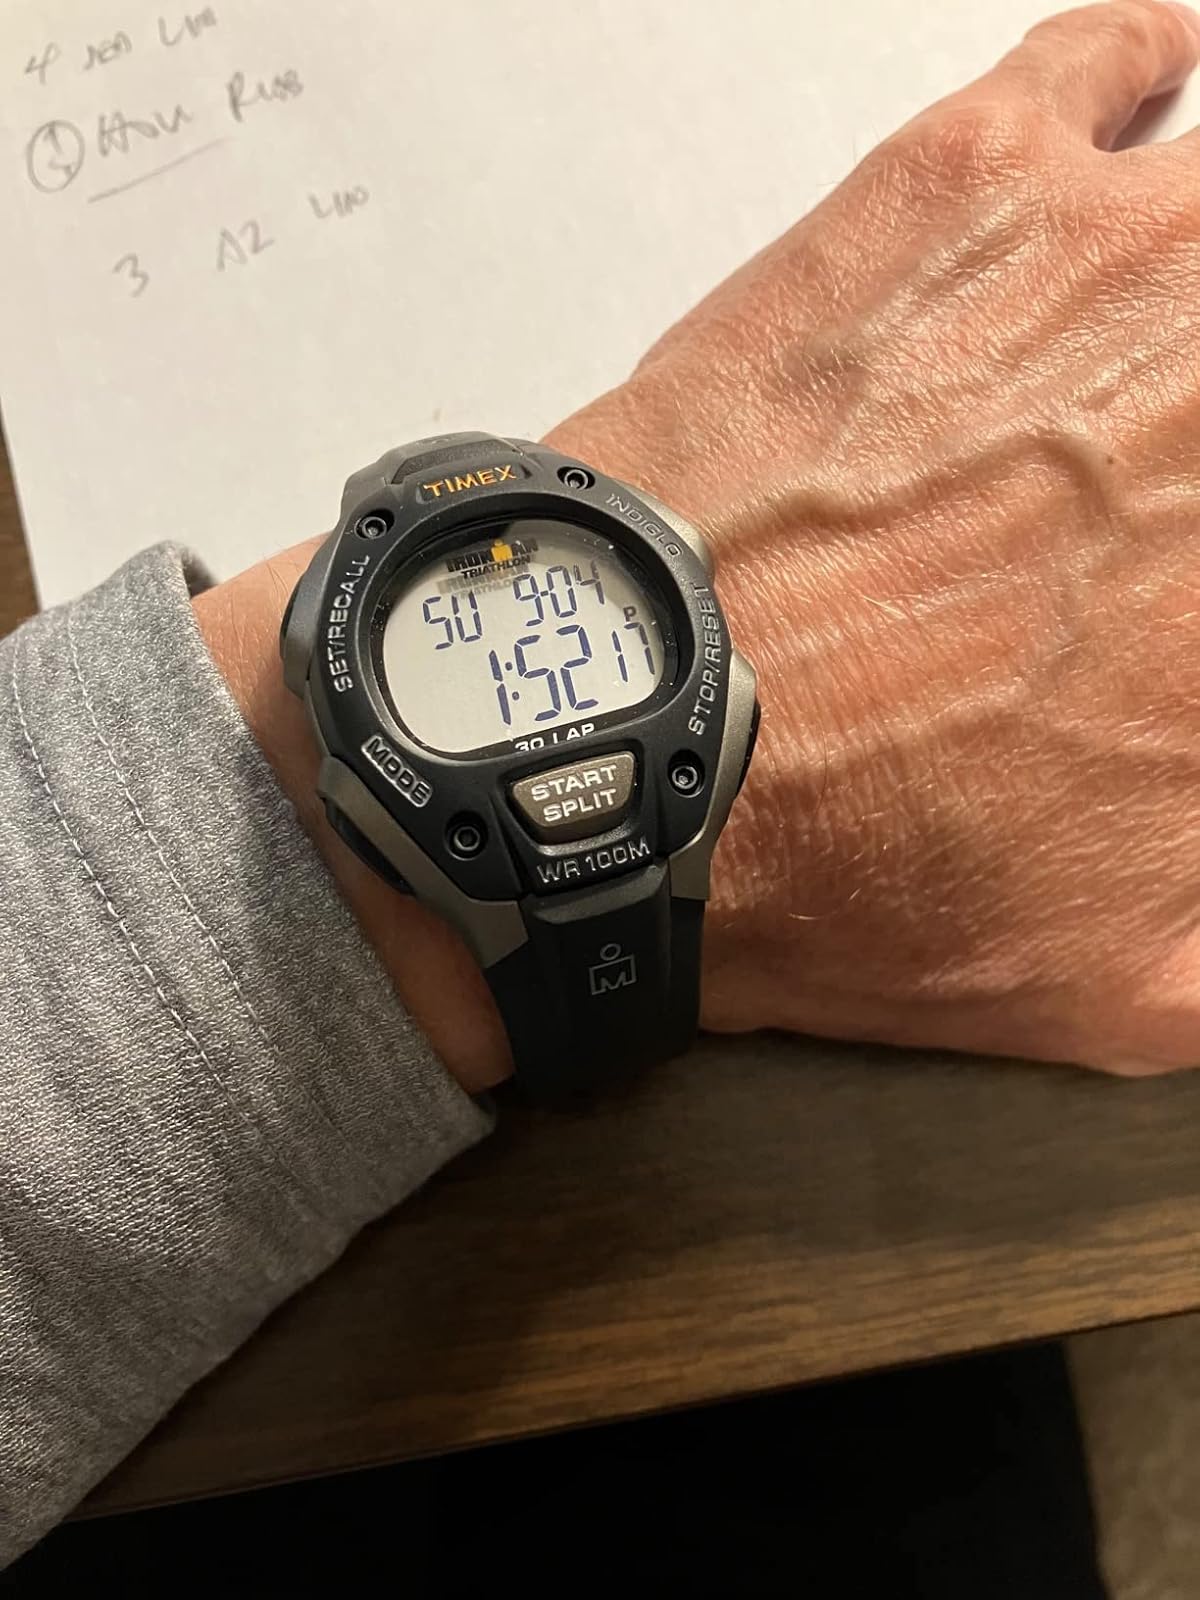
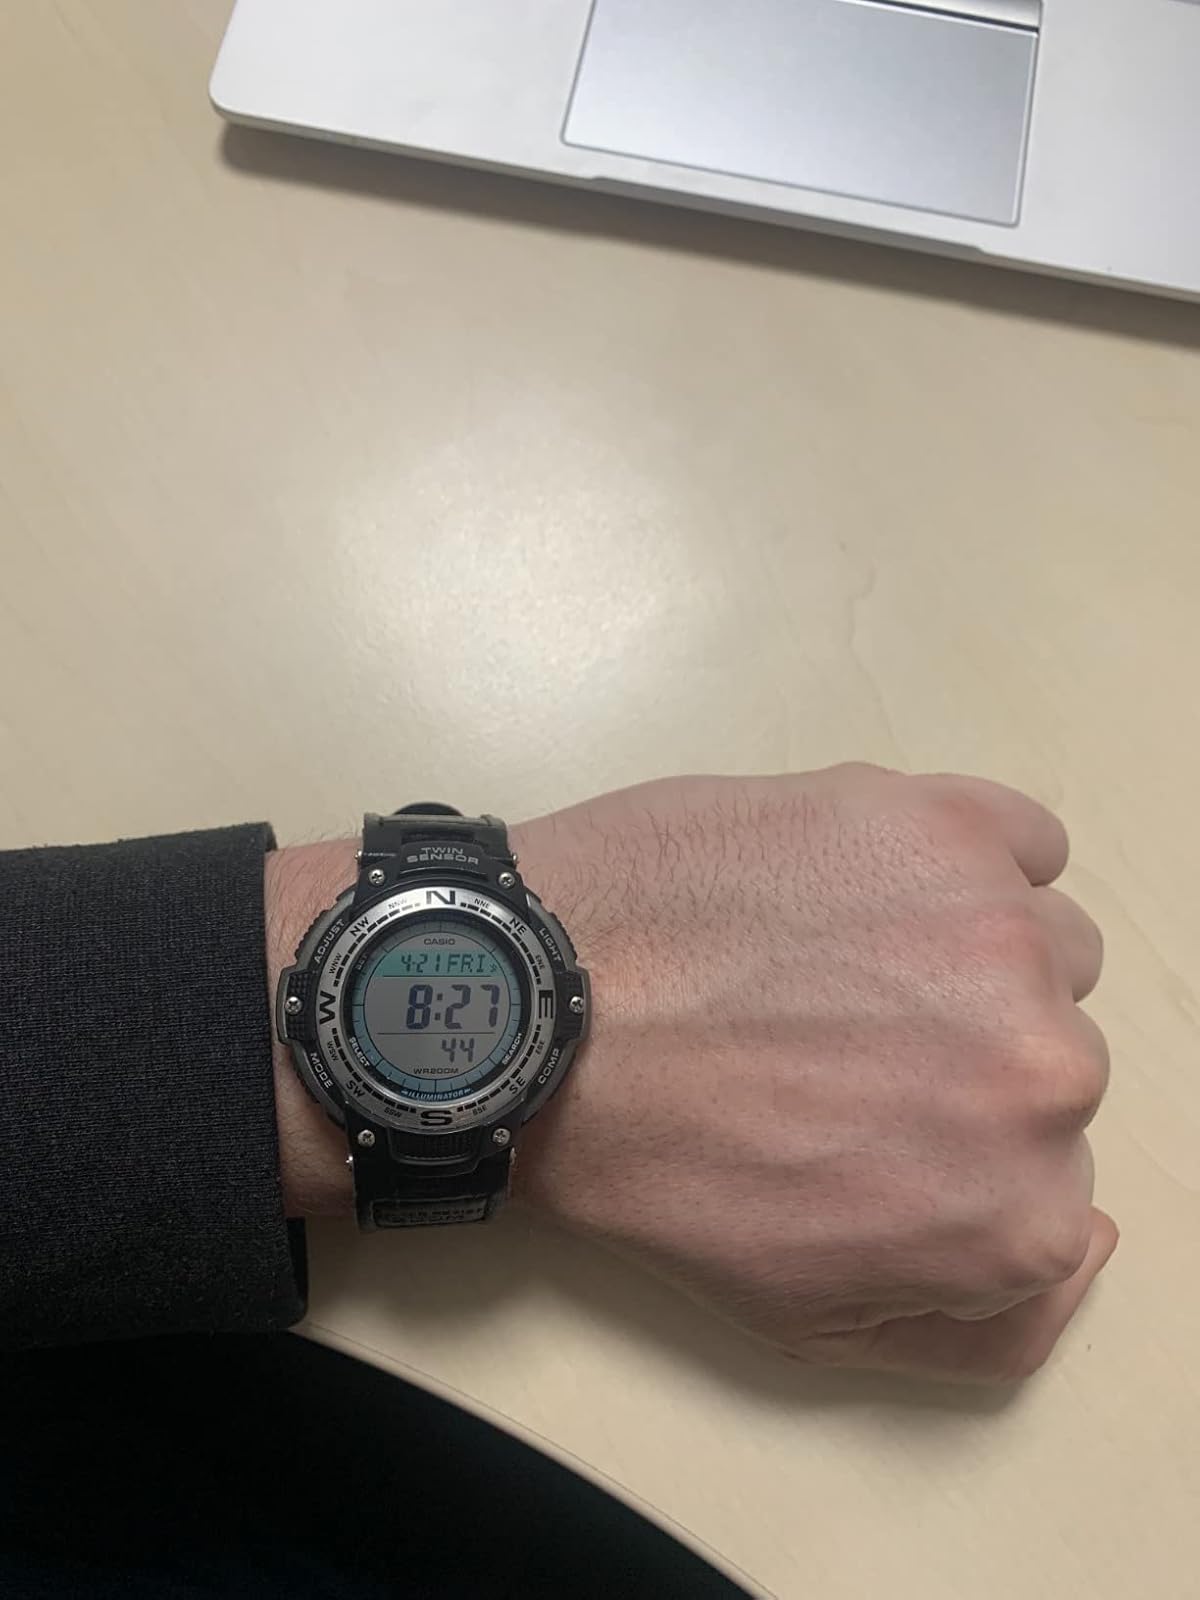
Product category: accessories_watch
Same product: no